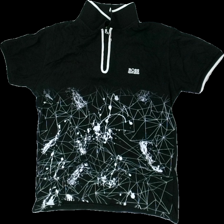
View: front
Type: Shirt
Category: Ladies
Brand: Boss, Hugo Boss
Colors: Black, White
Material: 100% cotton
Pattern: Other
Cut: Regular
Size: L
Season: All
Price range: 50-100
Recommended usage: Reuse